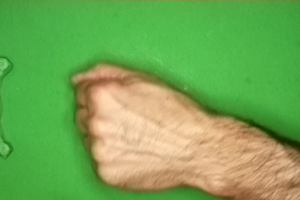
Label: rock